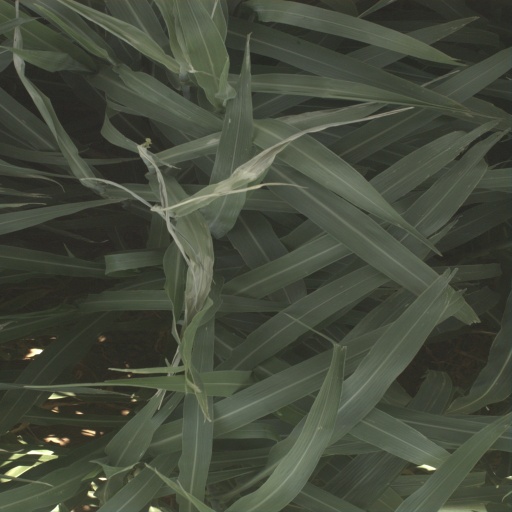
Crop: sorghum